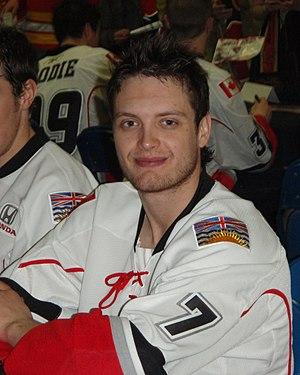
Stefan Meyer est un joueur professionnel canadien de hockey sur glace.
Cette page concerne des événements d'actualité qui se sont produits durant l'année 1985 dans la province canadienne de la Saskatchewan.